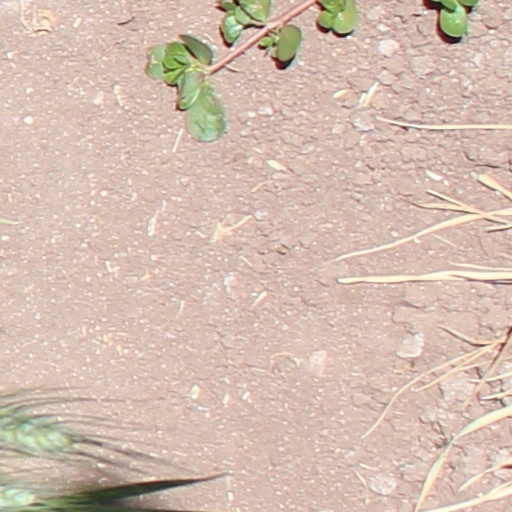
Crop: wheat